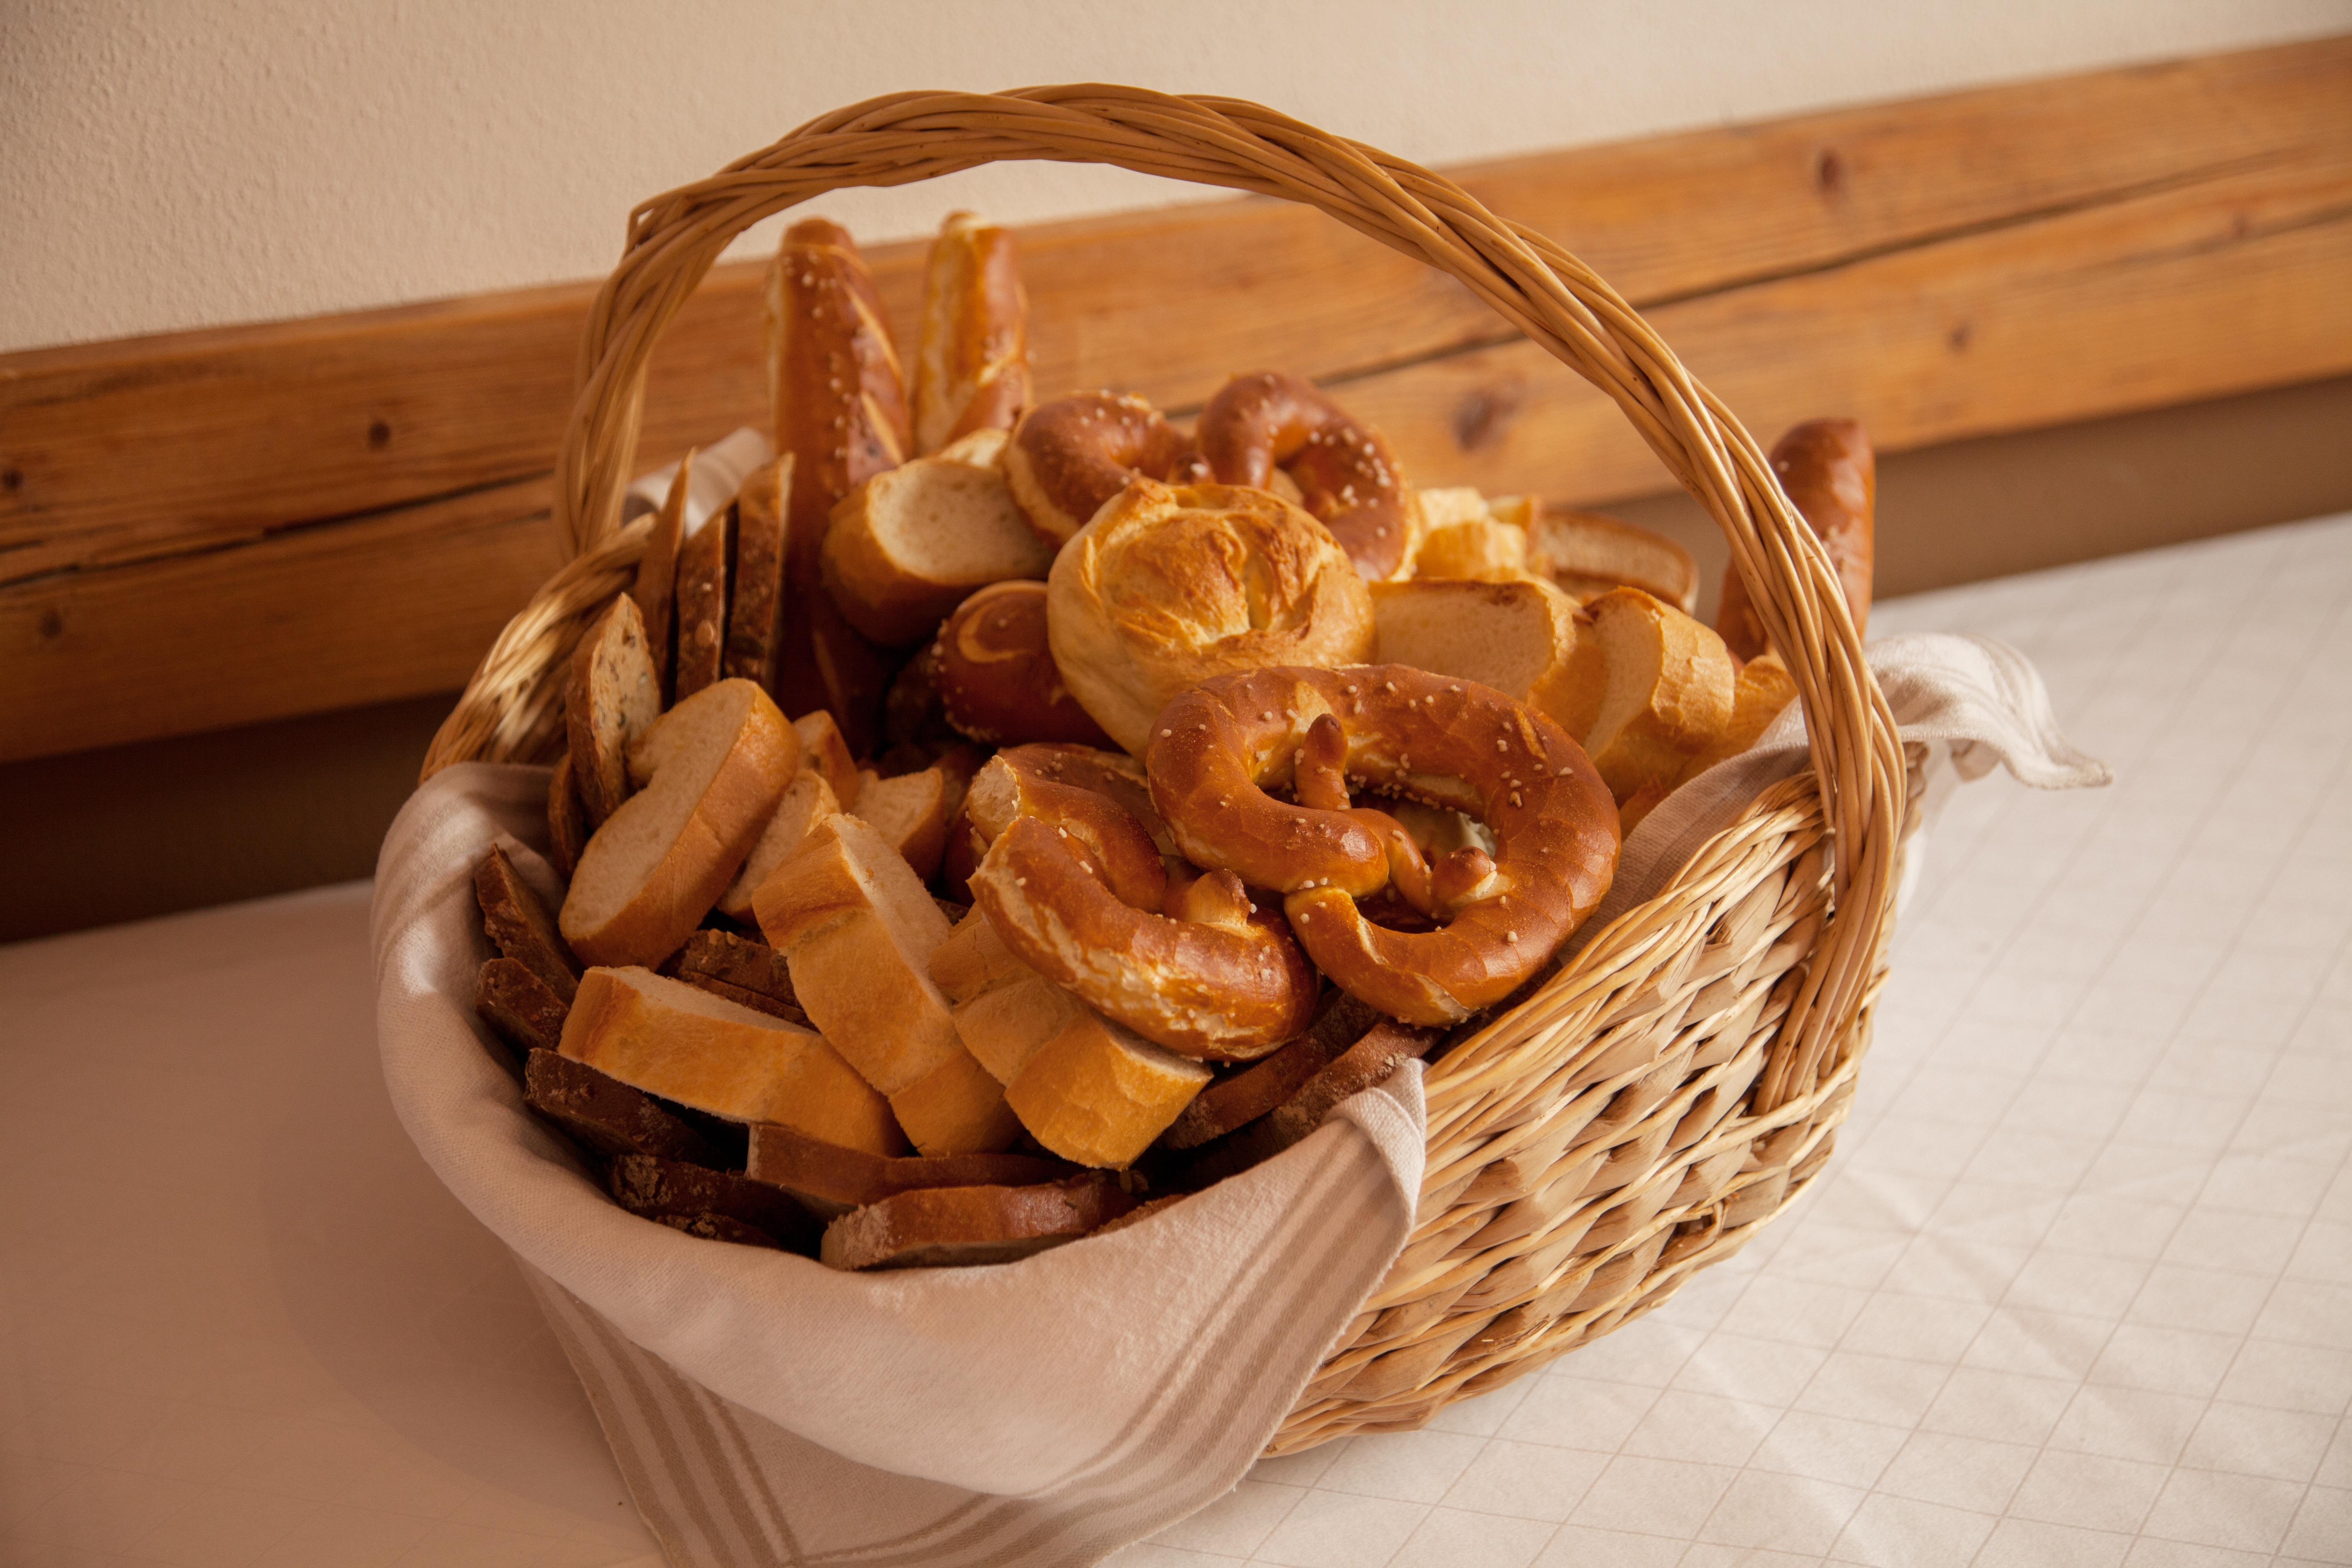
plant, feed, dish, meal, food, produce, basket, breakfast, croissant, healthy, eat, delicious, bread, bake, pastries, coconut, nutrition, party, roll, oven, frisch, crispy, pretzel, flour, carbohydrates, baked goods, flavor, white bread, flowering plant, croissants, bitten, bread slices, breadbasket, whole wheat bread, land plant, snack food, nuts seeds, black bread, caraway bread